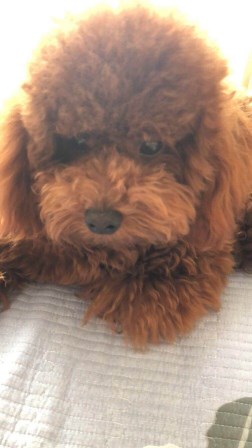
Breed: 7449-n000128-teddy